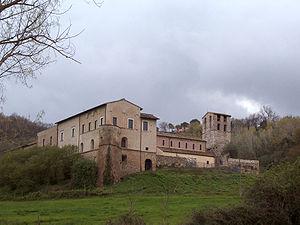
Ponzano Romano est une commune italienne de la ville métropolitaine de Rome Capitale dans la région Latium en Italie.